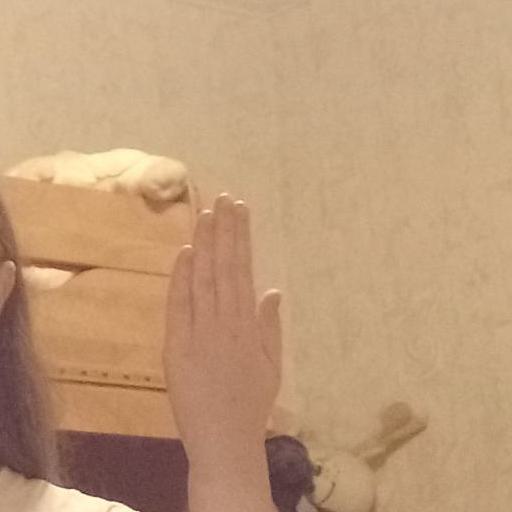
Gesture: stop_inverted